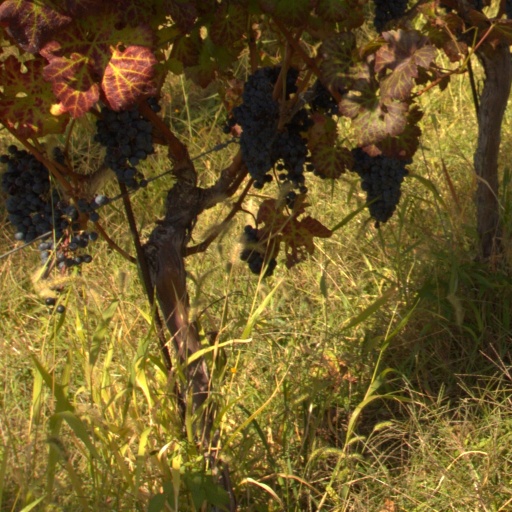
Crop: grape